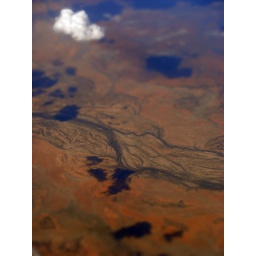
cloud looks fake but it's not :) taken from plane window somewhere over australia.